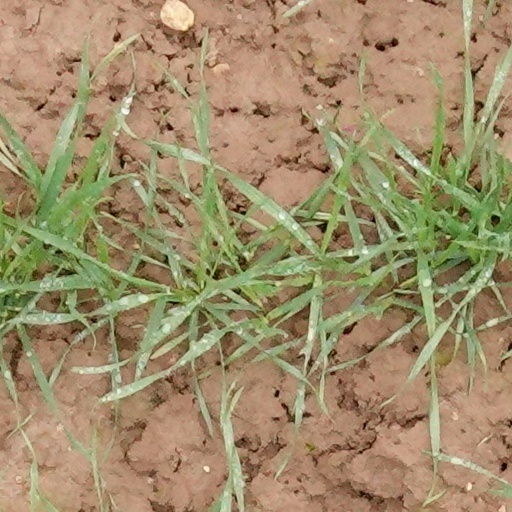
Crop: wheat